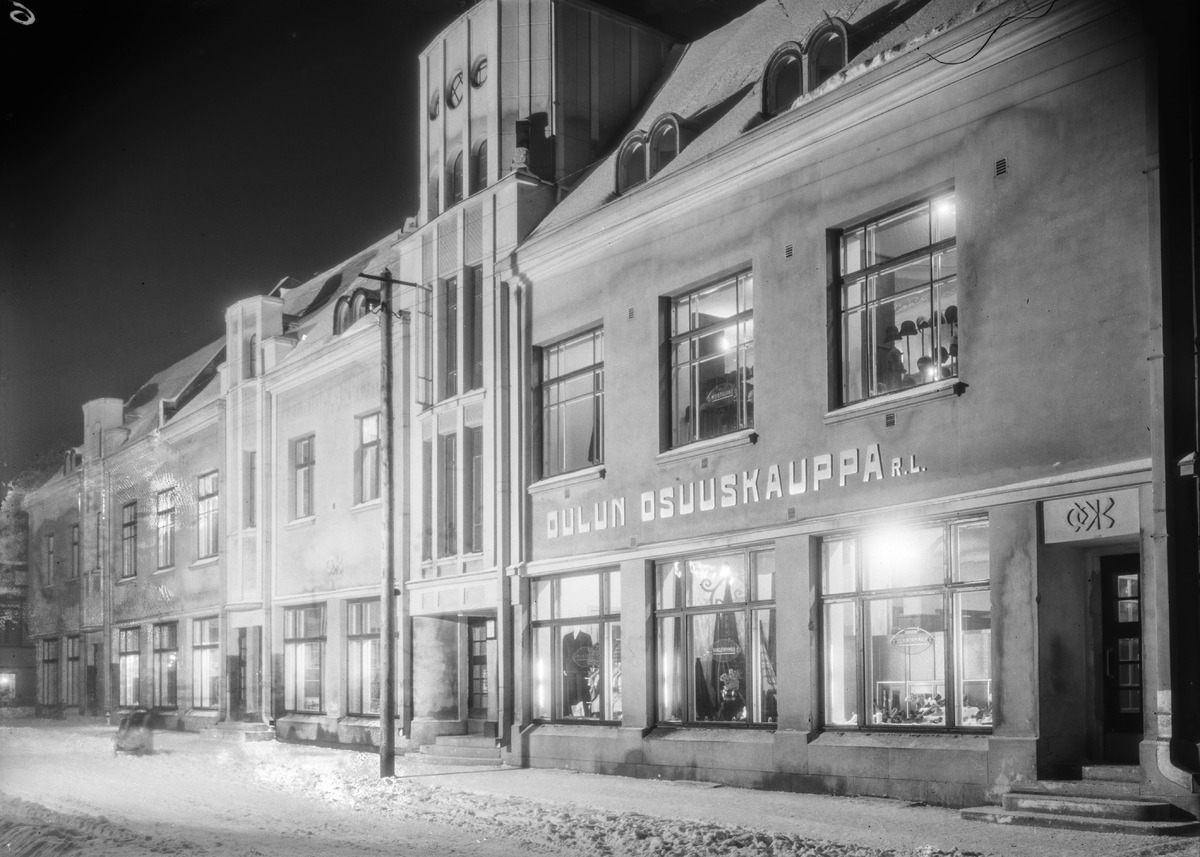
Oulun osuuskaupan toimitalo ja päämyymälä
The office building and main store of the Oulu consumer cooperative
sisällön kuvaus: Oulun osuuskaupan toimitalo ja päämyymälä osoitteessa Pakkahuoneenkatu 28-30. content description: The office building and main store of the Oulu consumer cooperative at Pakkahuoneenkatu 28-30.
Vuosi: 1930
Paikka: Suomi, Oulu, Suomi, Pohjois-Pohjanmaa, Oulu
Aiheet: osuuskauppa; ulkokuva; liikerakennukset; myymälät; osuustoiminta; consumer cooperative; store